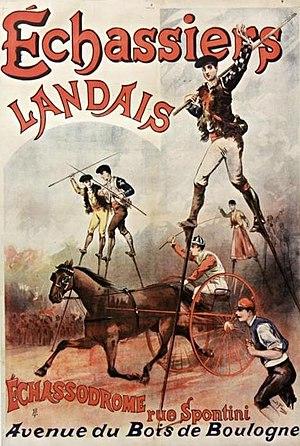
Les échassiers landais étaient principalement les bergers, seuls à être « tchanqués » avec les facteurs et « coureurs » de nouvelles. L’usage des échasses remonterait au XVIIIᵉ siècle et prend fin au XIXᵉ siècle, avec la disparition du système agro-pastoral, dont elles sont le symbole.